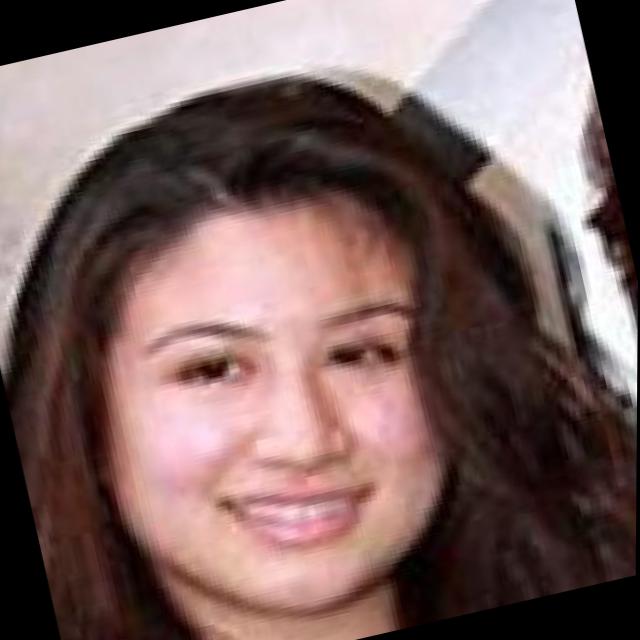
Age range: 21-44